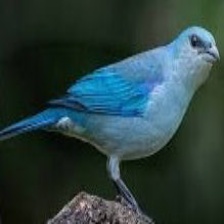
Species: AZURE TANAGER
Scientific name: THRAUPIS CYANOPTERA